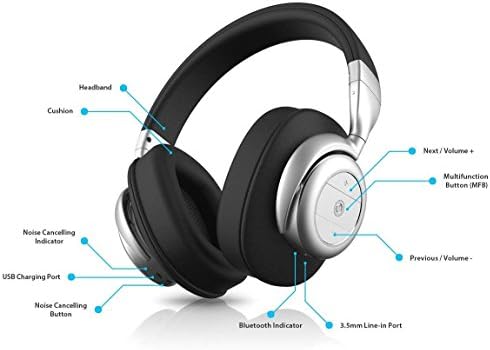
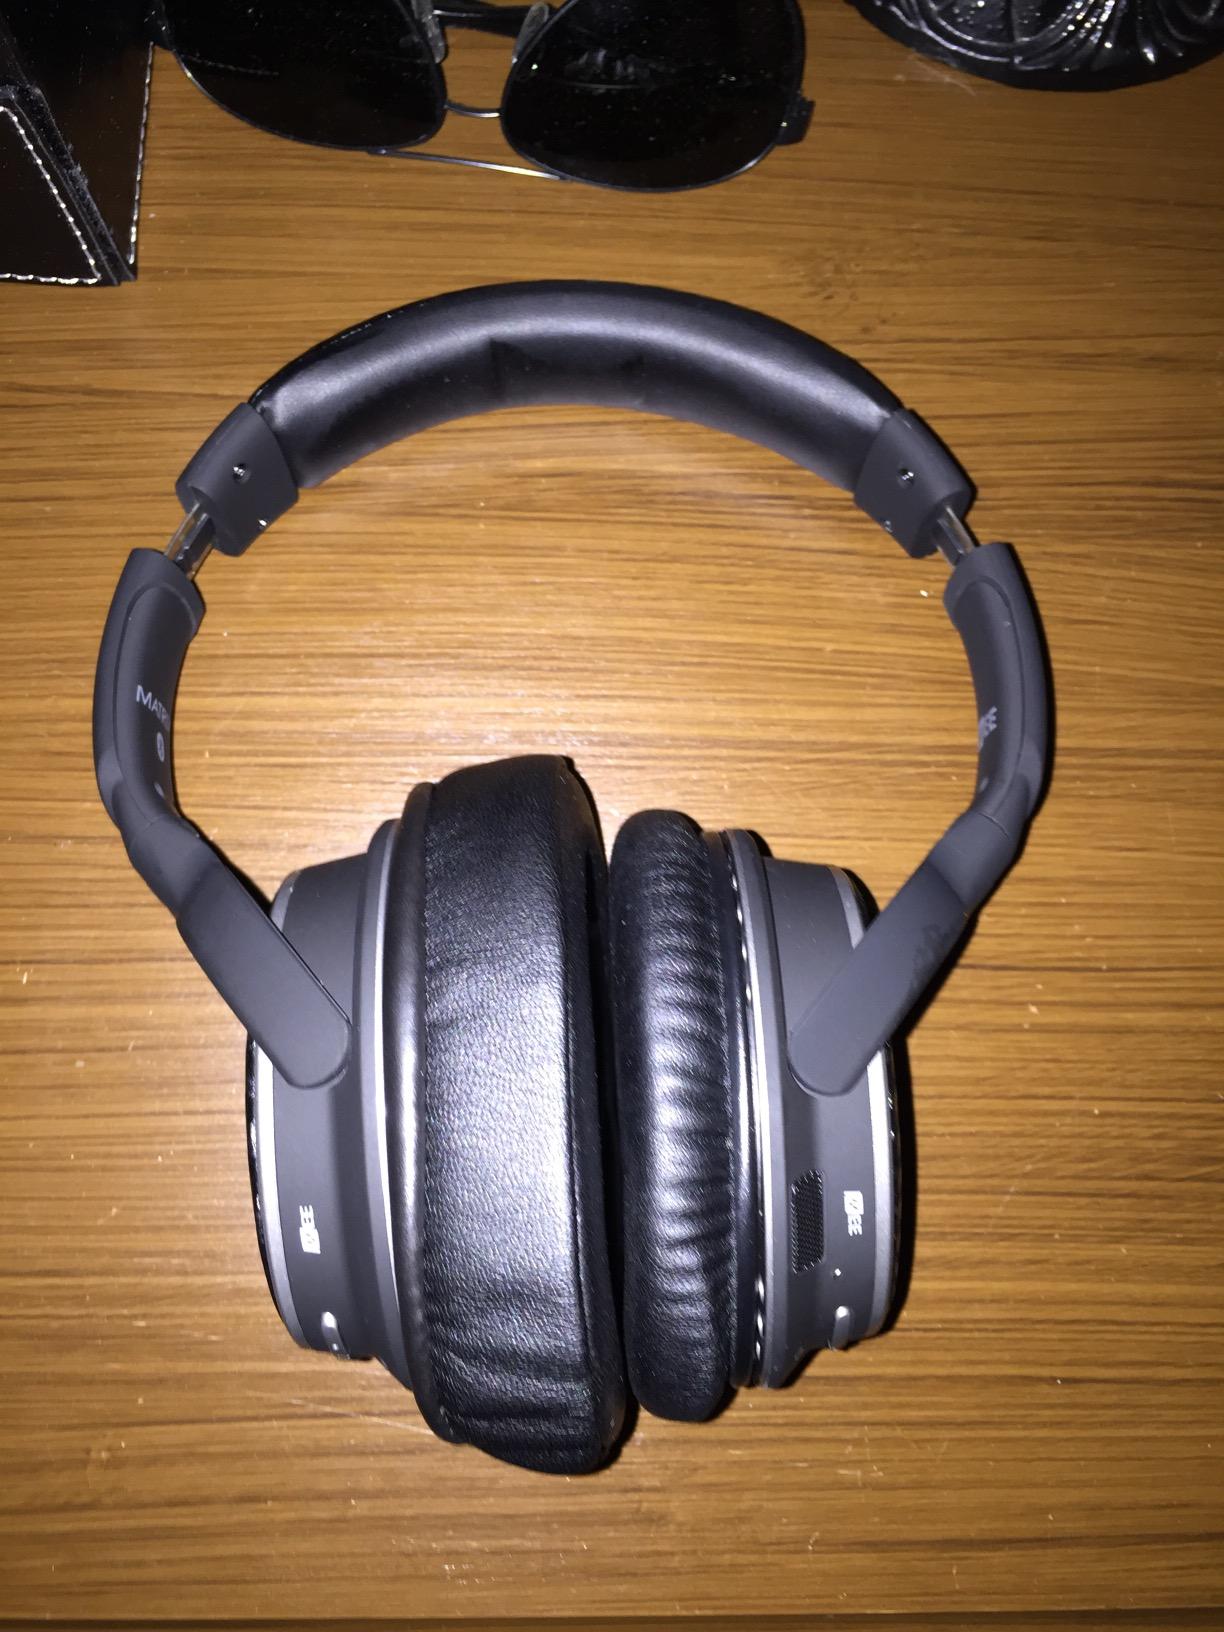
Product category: headphones
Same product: no